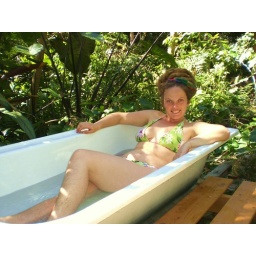
Me in my new forest bathtub